M-22 (Michigan highway)

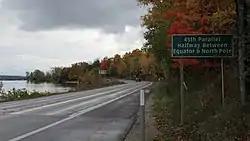
M-22 crossing the 45th parallel near Suttons Bay

Until 1936, M-22's route was on Cherry Bend and Center roads in Leelanau County to Suttons Bay. At that time, M-22 was relocated along the west arm of Grand Traverse Bay onto Center Road up to Crain Hill Road In 1949, M-22 was relocated the rest of the way to Suttons Bay, and the former M-22 on Cherry Bend and Center roads became County Road 633. and in 1945, the last gravel stretch of M-22 from Leland to Northport was paved.